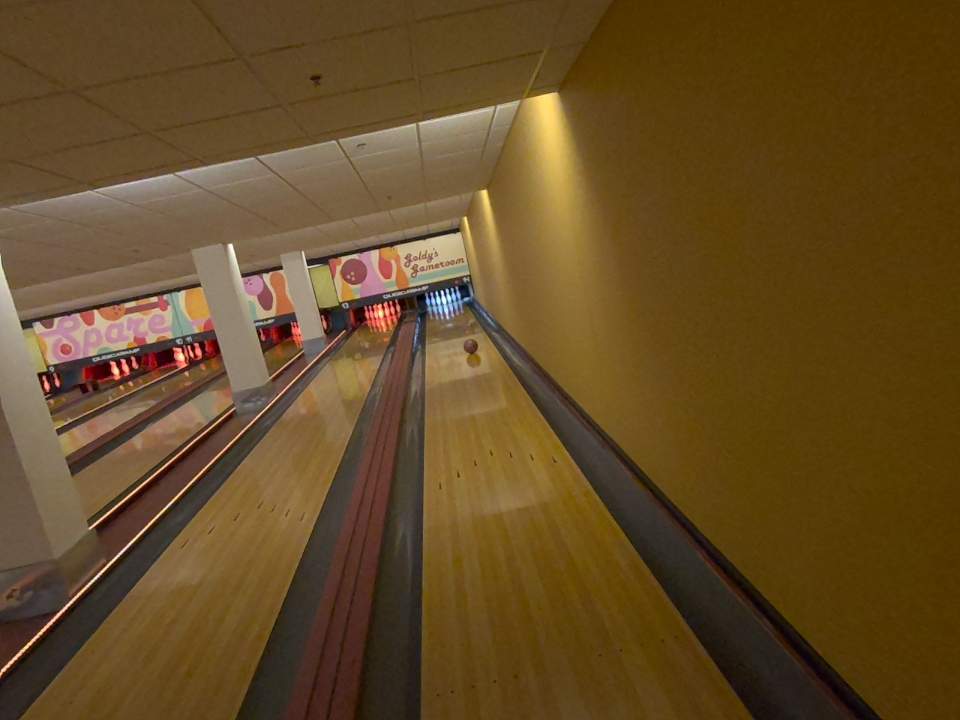
Object: bowling_ball